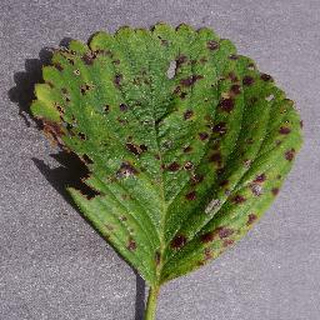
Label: strawberry_leaf_scorch